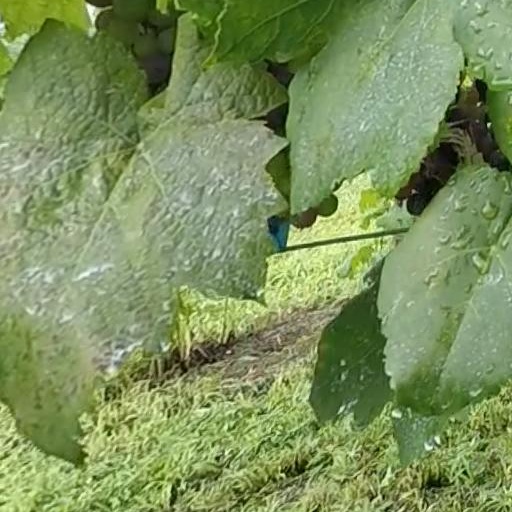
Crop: grape